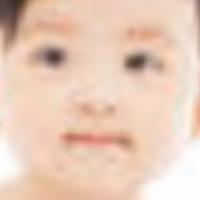
Age group: age 01-10